Barry Prudom

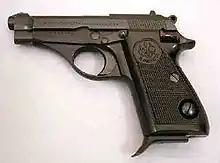
Beretta "Jaguar" of the type used by Prudom

Prudom subsequently established himself as a grocer, and purchased a shop for his wife on Quarry Street, Leeds, but by 1977 he was working for the petroleum industry in Saudi Arabia to earn more money. While he was there his wife left him for another man. Police later disclosed that "While he was [in Saudi Arabia] his wife formed a liaison with another man and he got a 'Dear John' letter, which must have had a traumatic effect on him. From being a very stable hard working man, he became morose and irritable, and he was even more annoyed when he returned to England and found his wife had taken £8000 from the bank account".